Answer in natural language. Considering the relative positions, is brown wooden dresser with three drawers to the left or right of Pillow? Choose between the following options: right or left
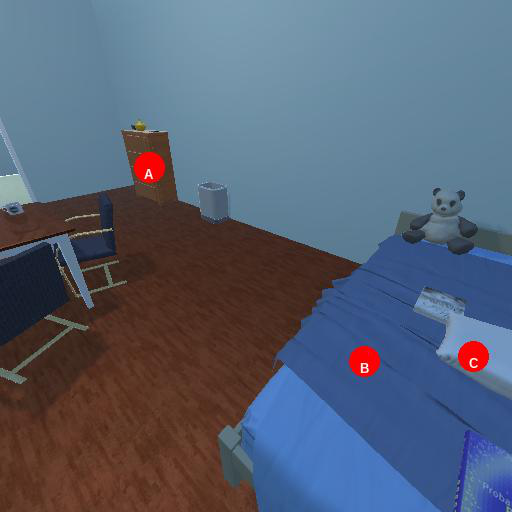
<answer>left</answer>